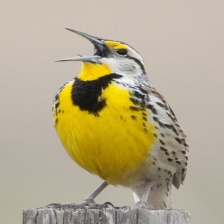
Species: EASTERN MEADOWLARK
Scientific name: STURNELLA MAGNA